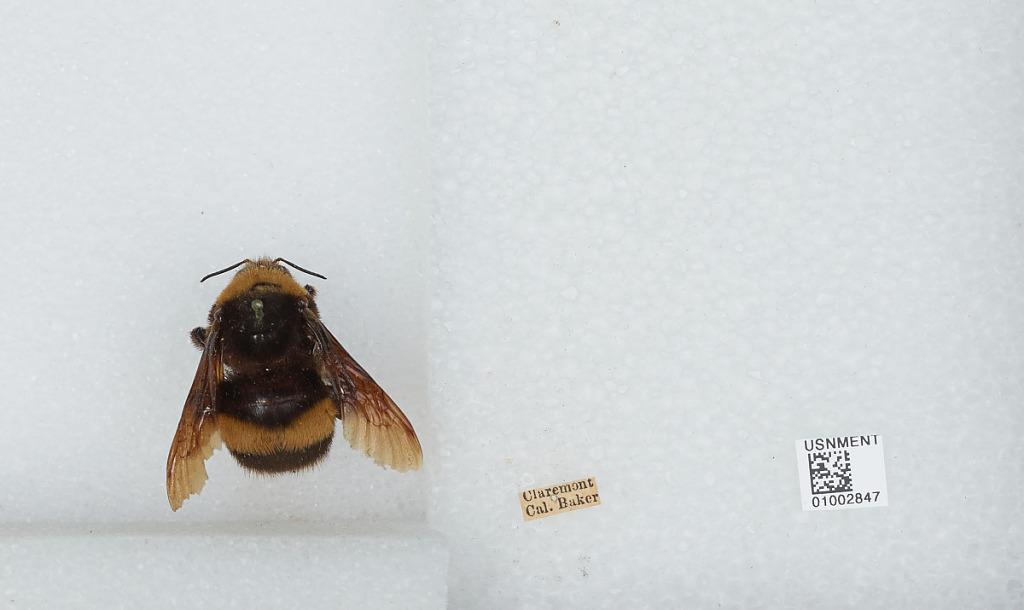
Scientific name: Bombus (Crotchiibombus) crotchii Cresson
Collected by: Baker
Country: United States
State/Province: California
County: Los Angeles
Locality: Claremont
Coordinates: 34.11, -117.72